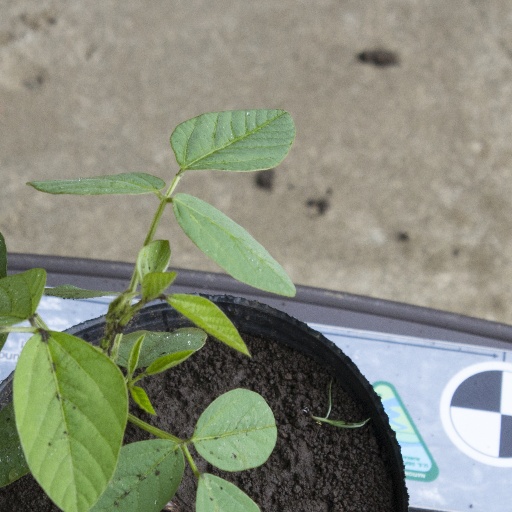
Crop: soybean